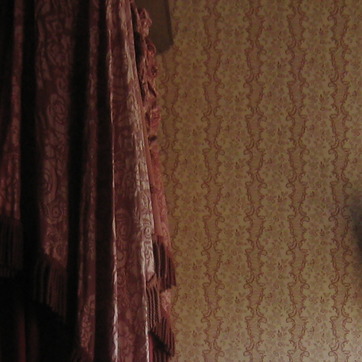
Material: wallpaper